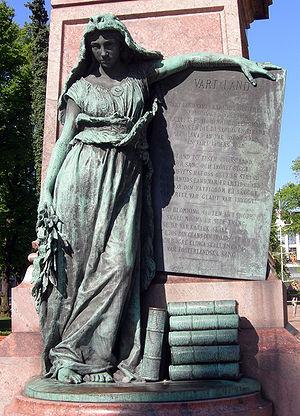
Walter Magnus Runeberg est un sculpteur finlandais.
Maamme, en suédois : Vårt land, est l'hymne national de la Finlande. Le titre signifie « Notre pays » dans les deux langues. La musique a été composée par Fredrik Pacius et les paroles sont la première et la dernière strophe d'un poème en suédois de Johan Ludvig Runeberg. La musique sert également à l'hymne national estonien, Mu isamaa, mu õnn ja rõõm.